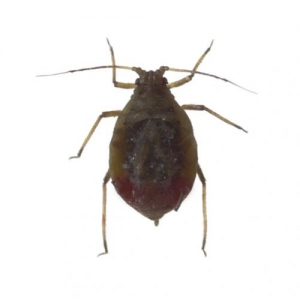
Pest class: bird_cherry_oat_aphid